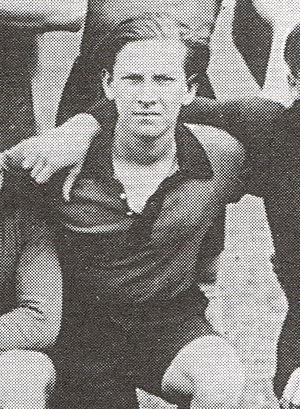
Jean Prouff en 1935
Le centre de formation du Stade rennais football club est un centre de formation de football. Il a pour but de former les jeunes joueurs du Stade rennais FC, club de football professionnel situé à Rennes en Bretagne, en leur fournissant une structure d'hébergement, un accompagnement scolaire, et un programme de formation sportive. En tant que structure, il existe depuis la fin des années 1970, mais n'est développé que depuis 1987 avec la création de l'école technique privée Odorico. Auparavant, aucune structure de formation dédiée n'existe au club, ce qui n'empêche pas l'existence d'équipes de jeunes. Celles-ci remportent quelques titres, comme la Coupe Gambardella en 1973.
Jean Prouff, né le 12 septembre 1919 à Peillac et mort le 12 février 2008 à Trébeurden, est un joueur et entraîneur de football français.